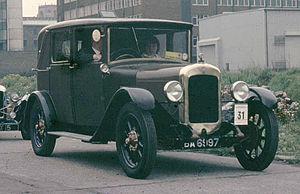
L' Austin Twelve est une automobile qui a été introduite par Austin en 1921. Elle fut le deuxième modèle de Herbert Austin après la Première Guerre mondiale, et à de nombreux égards, une version réduite de l'Austin Twenty, introduite en 1919.